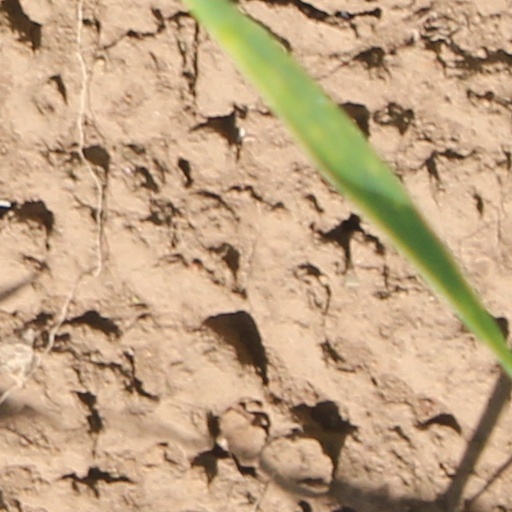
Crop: wheat